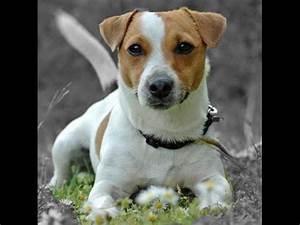
dog